Armoured warfare

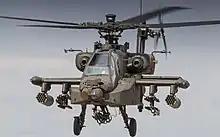
AH-64 Apache, an attack helicopter designed to destroy armoured vehicles

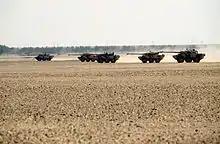
French AMX-10RC during Operation Desert Shield in the Gulf War

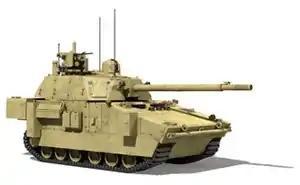
Graphic representation of the U.S. Army's cancelled XM1202 Mounted Combat System

Tanks rarely work alone; the usual minimum unit size is a platoon (a platoon is the smallest U.S. Army/Marine unit led by an officer, and a component of a company or troop) of three to five tanks. The tanks of the platoon work together providing mutual support: two might advance while covered by the others then stop and provide cover for the remainder to move ahead.